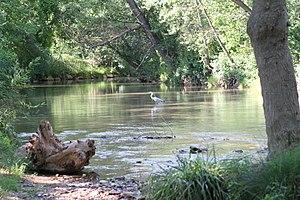
L'Arc et ses alentours, au niveau d'Aix-en-Provence (Bouches-du-Rhône, France)
Liste des fleuves, rivières et autres cours d'eau qui parcourent en partie ou en totalité le département du Var, en région Provence-Alpes-Côte d'Azur.